State Library Victoria

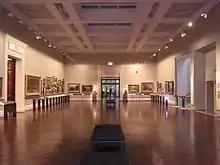
Cowen Gallery

The grassy lawn in front of the library's grand entrance on Swanston Street is a popular lunch-spot for the city's workers and students at the adjacent RMIT University. Originally enclosed by a picket fence, then by a wrought iron fence and gates in the 1870s, the space was opened up with the removal of the fence and the creation of diagonal paths in 1939.